William Tecumseh Sherman

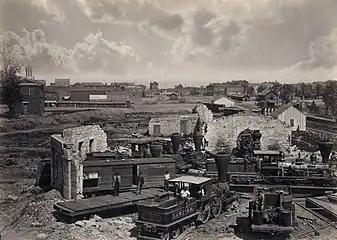
An 1866 albumen print of a railway roundhouse in Atlanta shows extensive damage following the Atlanta campaign.

Grant then ordered Sherman to embark his army on steamers and join the Union forces confronting Lee in Virginia, but Sherman instead persuaded Grant to allow him to march north through the Carolinas, destroying everything of military value along the way, as he had done in Georgia. He was particularly interested in targeting South Carolina, the first state to secede from the Union, because of the effect that it would have on Southern morale. His army proceeded north through South Carolina against light resistance from the troops of General Johnston. Upon hearing that Sherman's men were advancing on corduroy roads through the Salkehatchie swamps at a rate of a dozen miles per day, Johnston "made up his mind that there had been no such army in existence since the days of Julius Caesar".